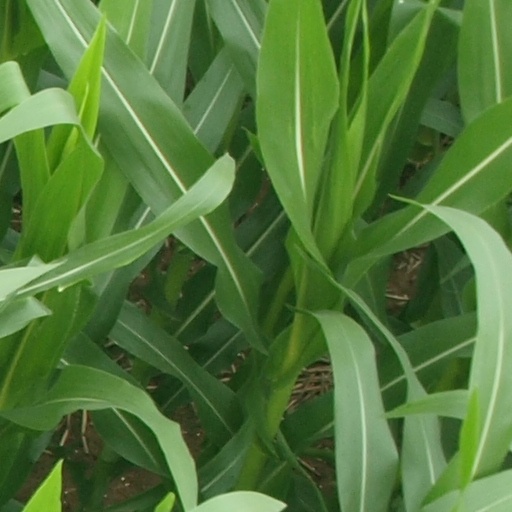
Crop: maize; corn